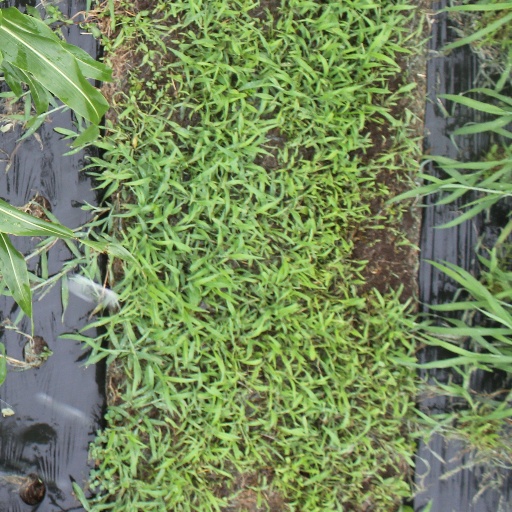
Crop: sorghum